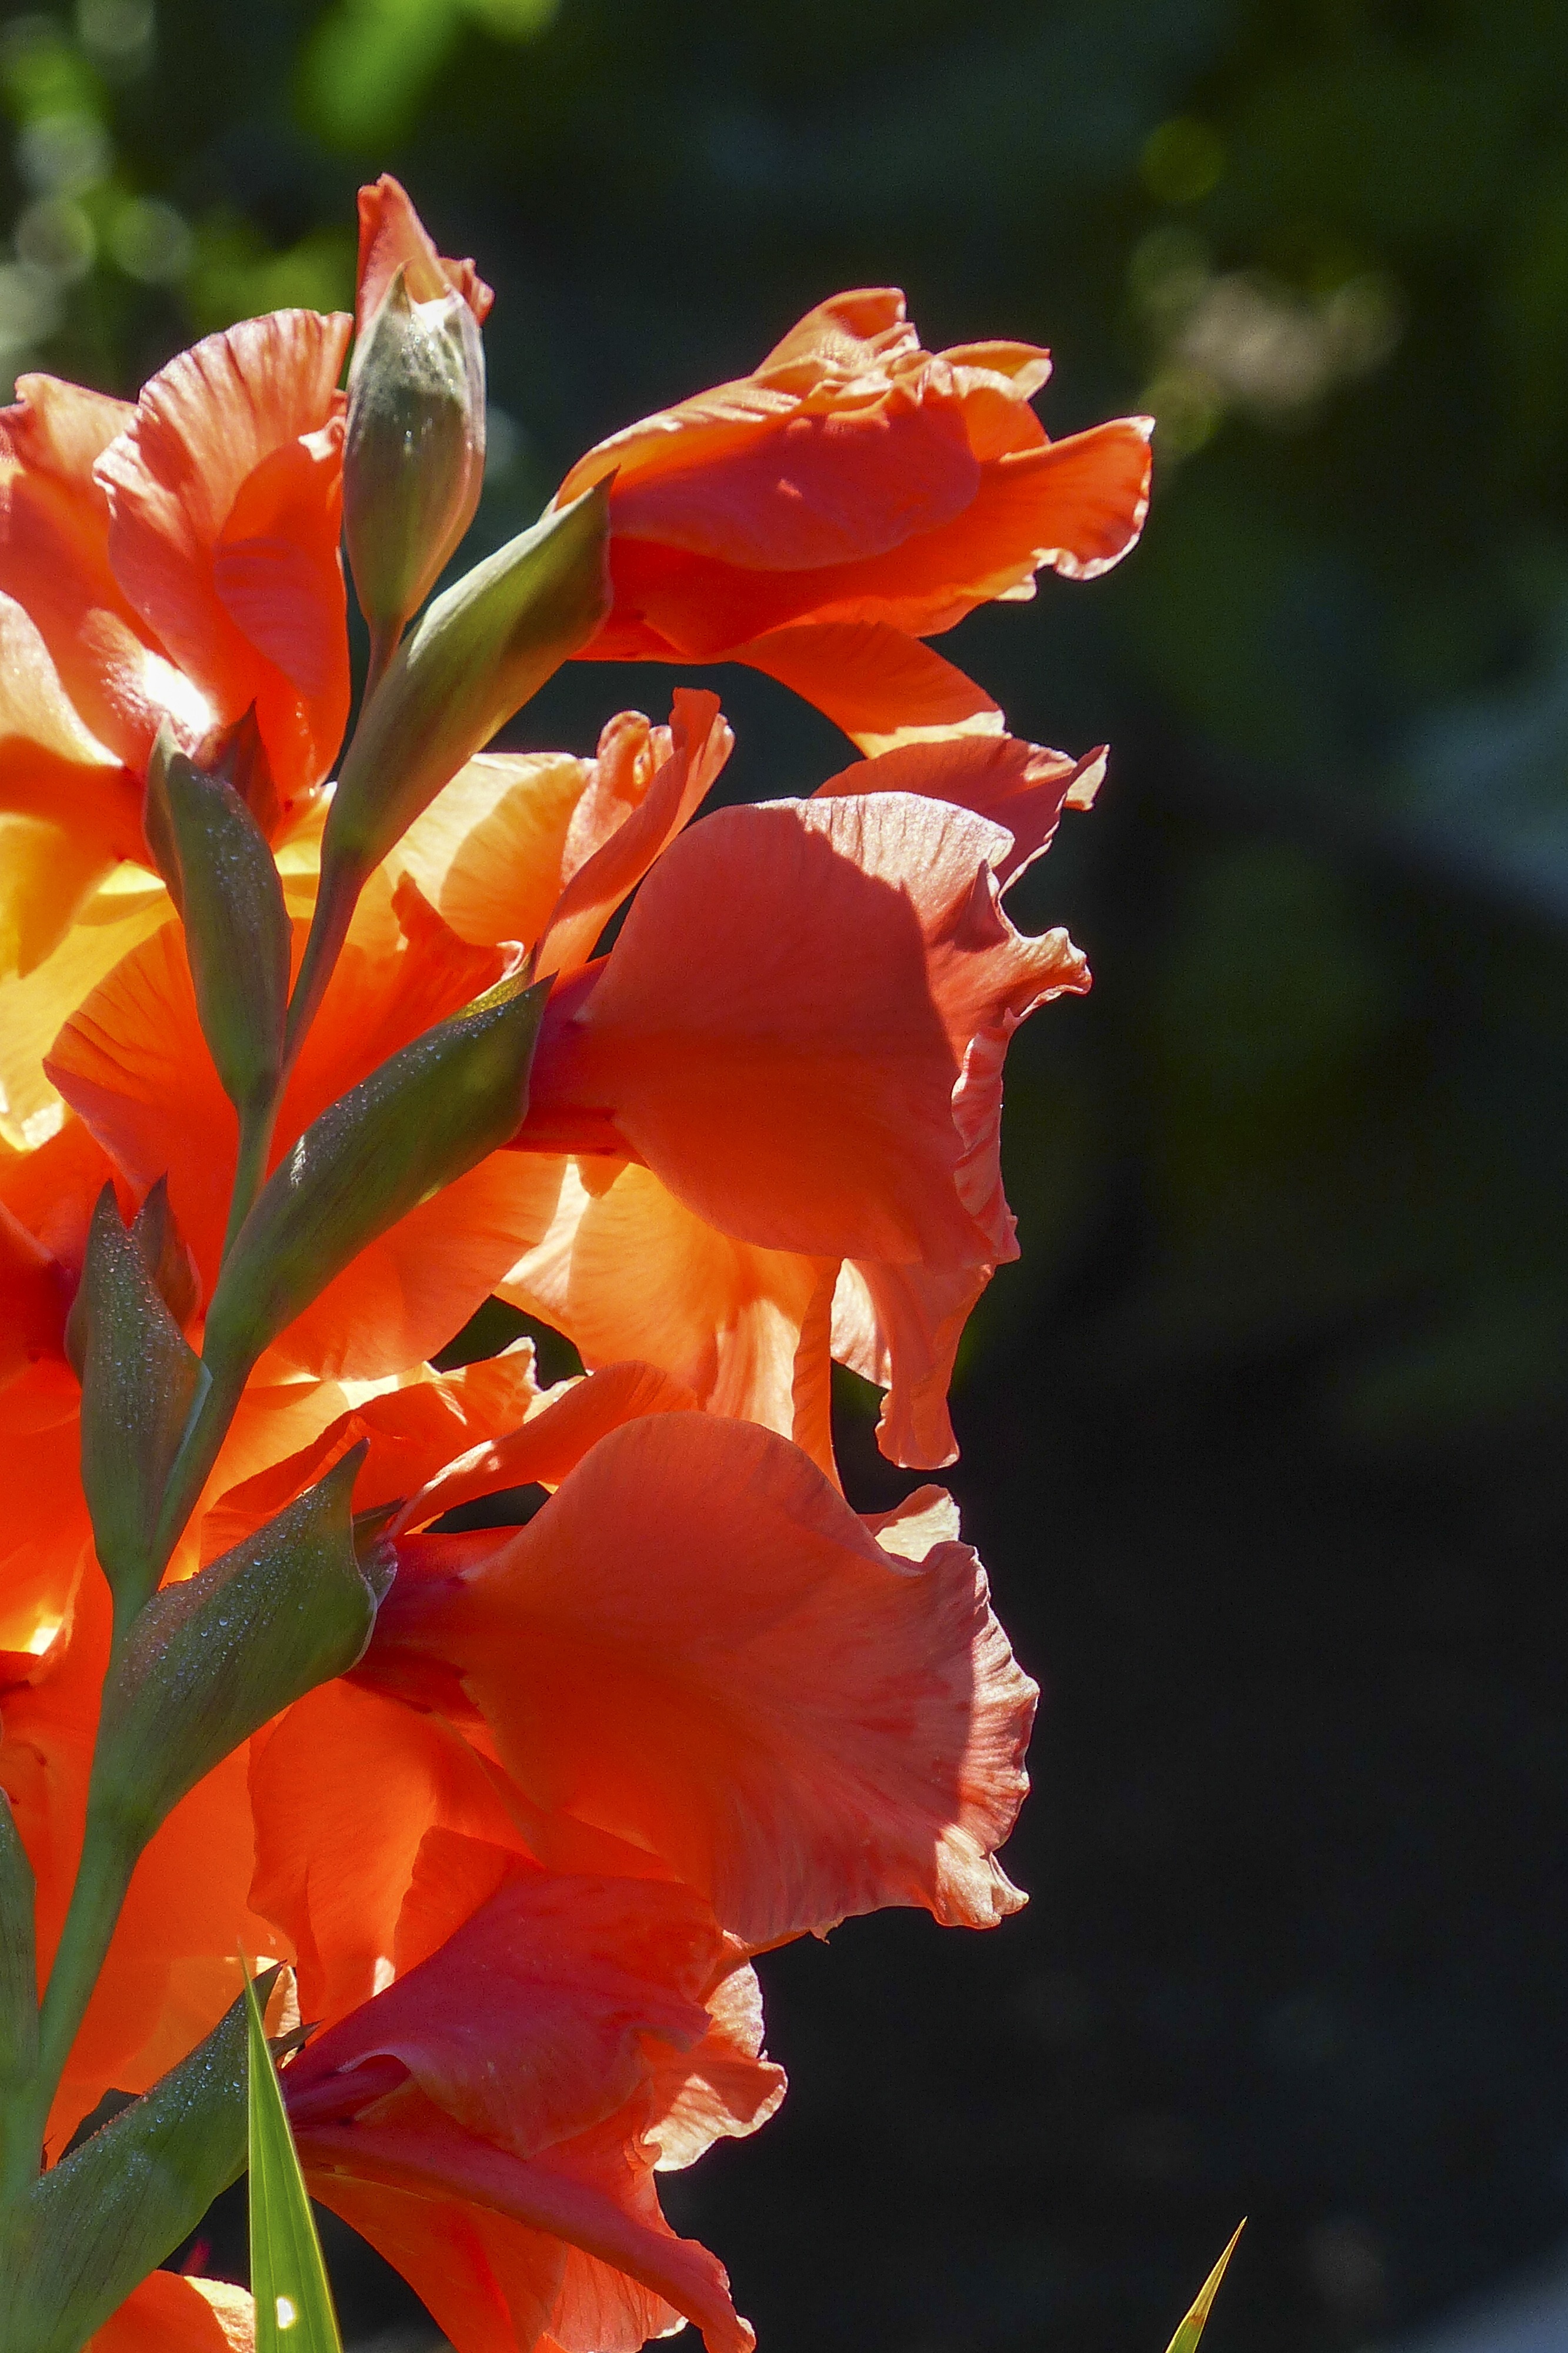
nature, plant, leaf, flower, petal, bloom, summer, green, red, botany, garden, flora, close up, iridaceae, gladiolus, macro photography, flowering plant, sword flower, canna lily, plant stem, land plant, canna family, iris family